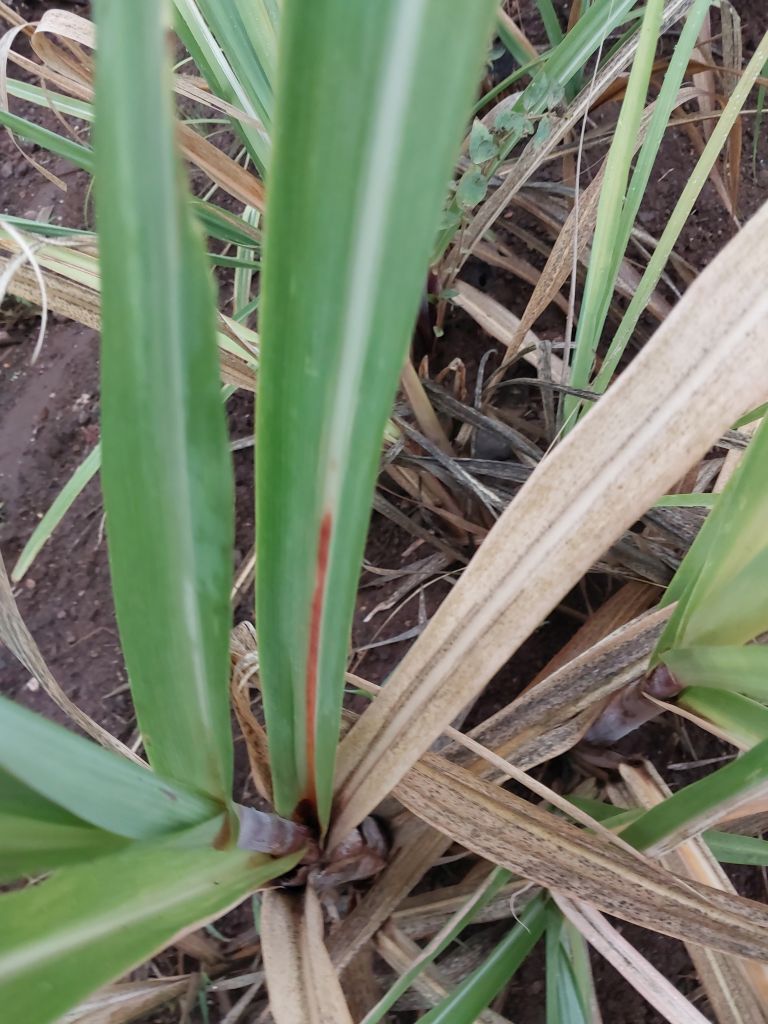
Label: Brown Spot